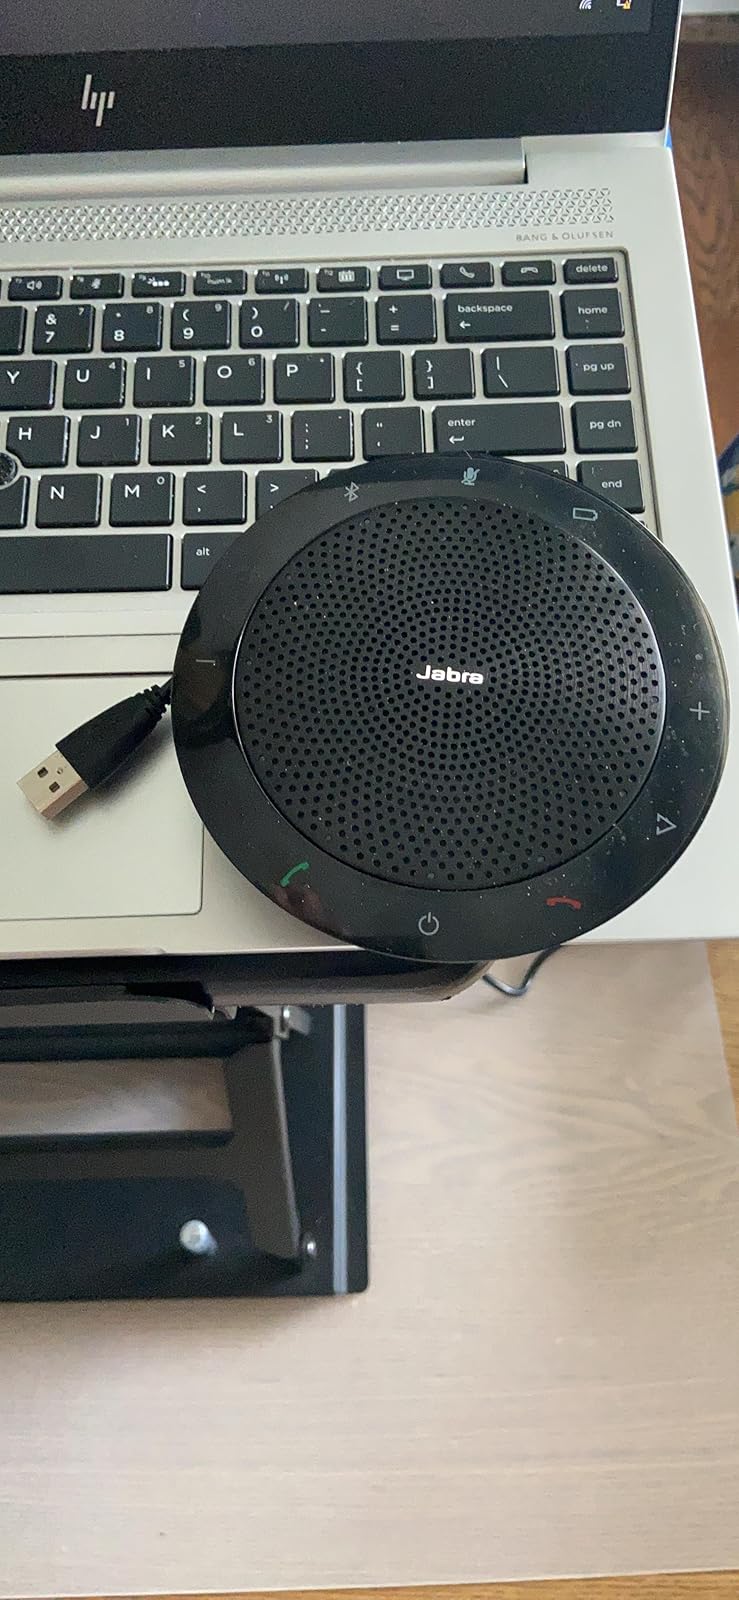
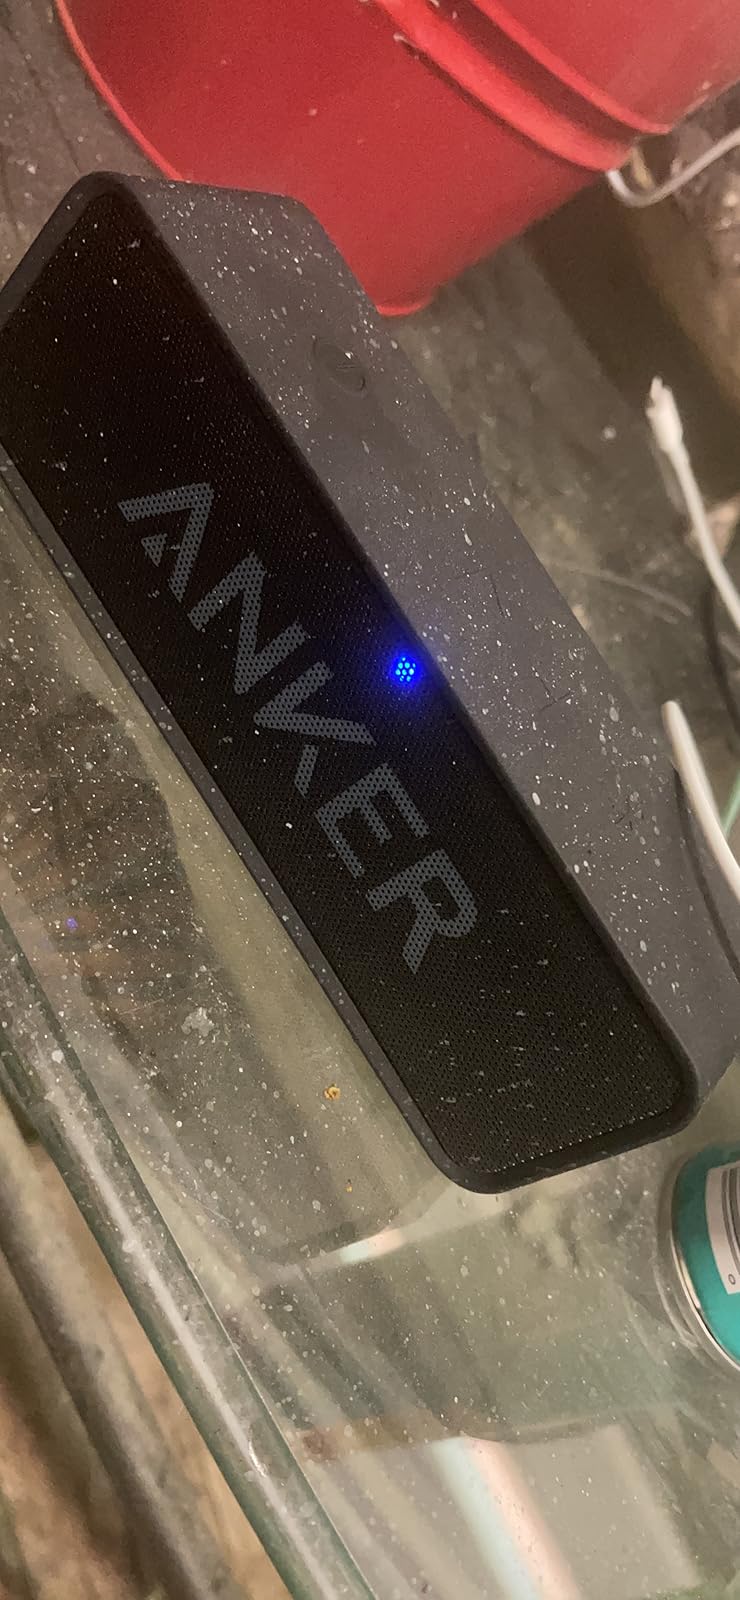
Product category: speaker
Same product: no